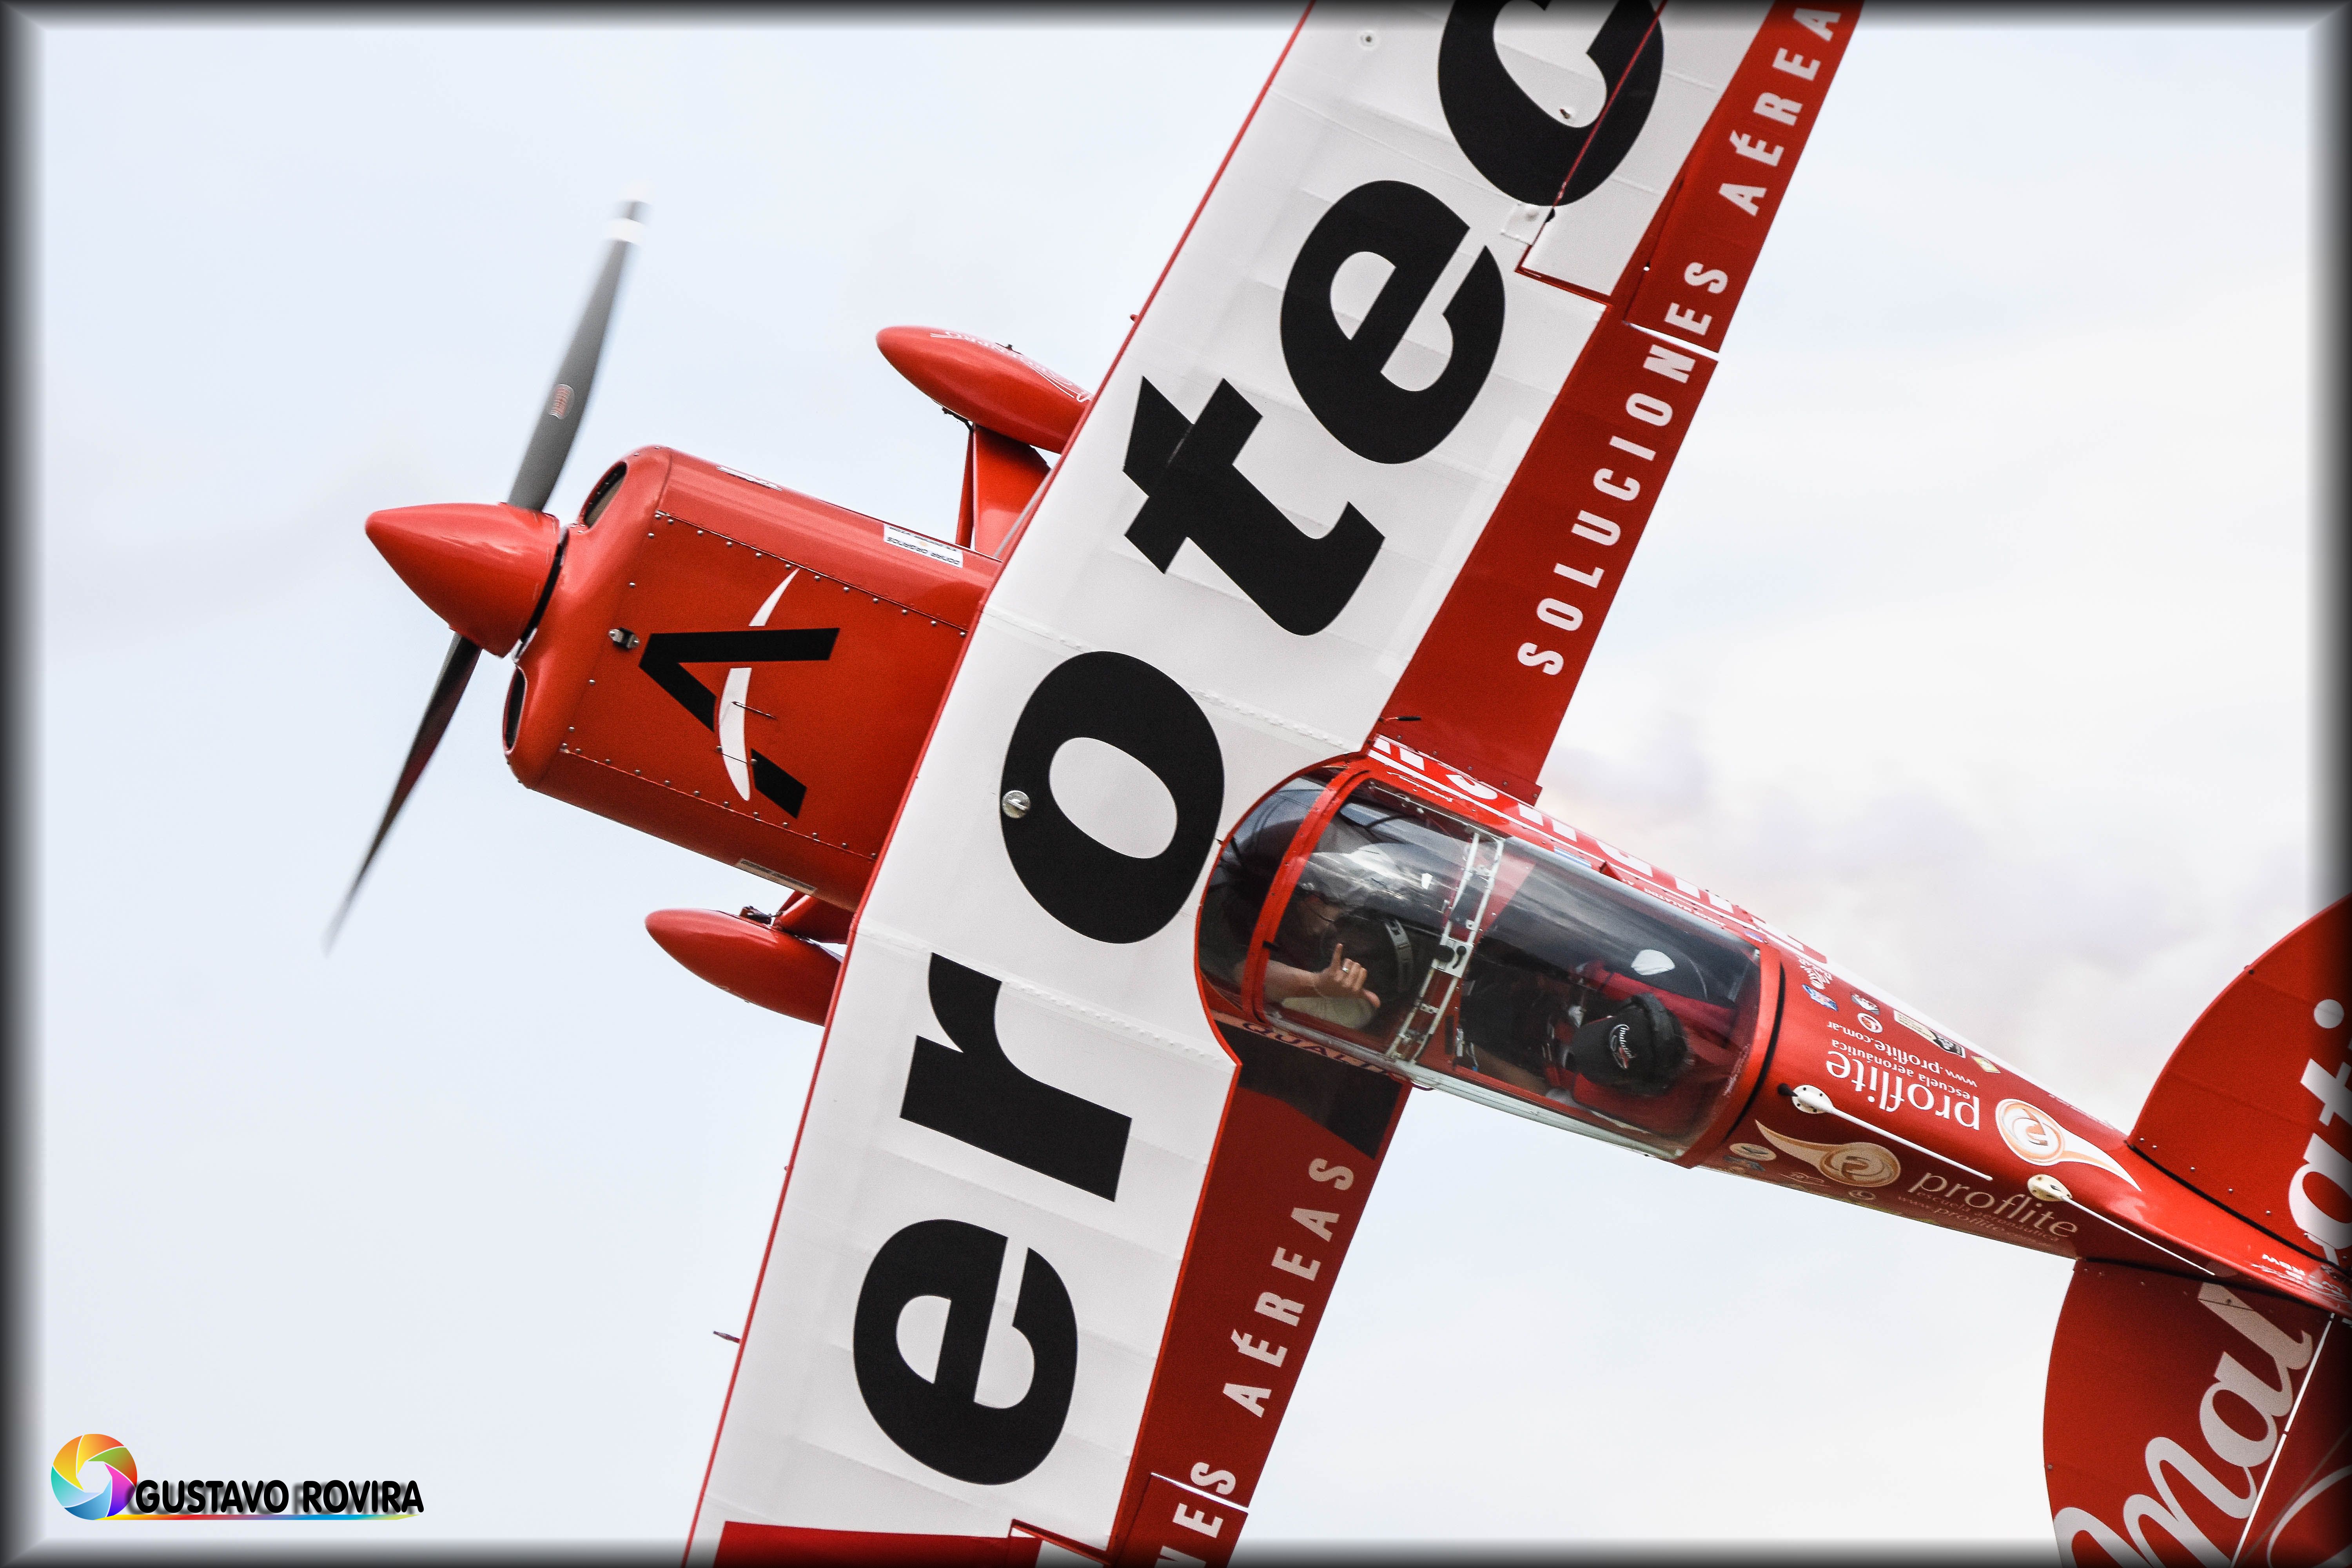
aircraft, red, air racing, aviation, airplane, general aviation, monoplane, propeller, model aircraft, air travel, race, signage